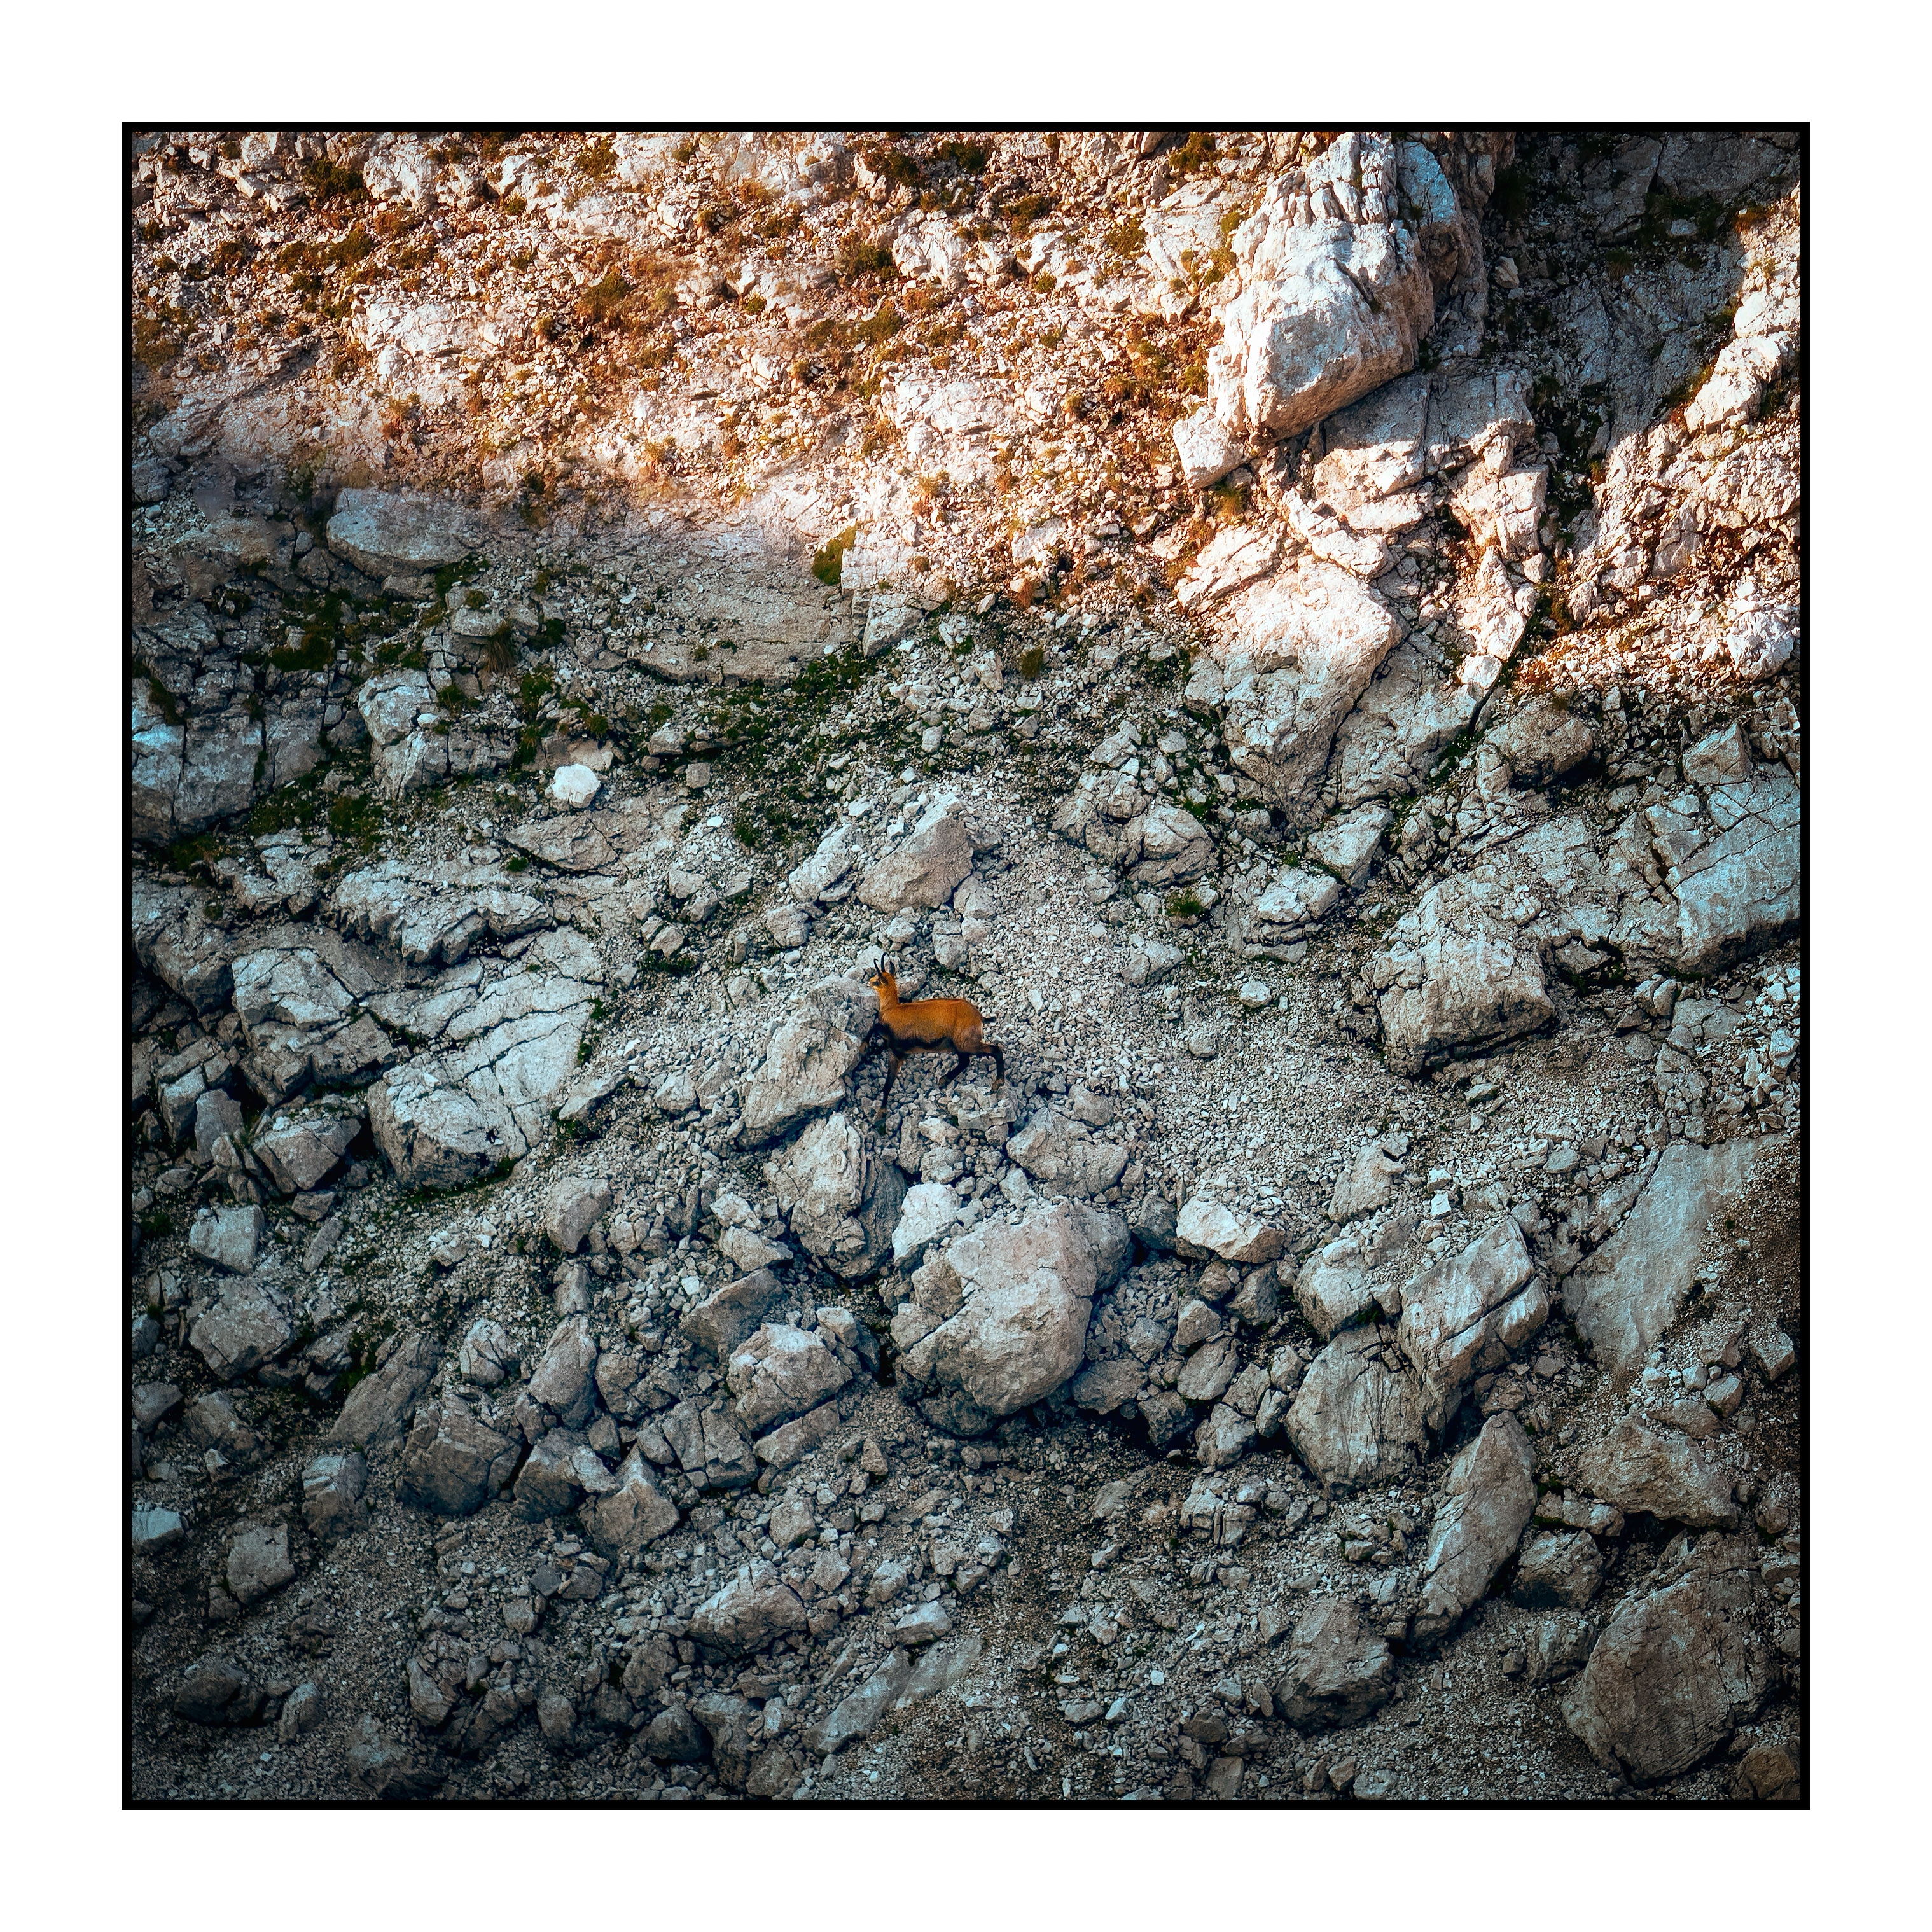
rock, wood, trunk, soil, terrain, material, austria, geology, at, ober sterreich, badischl, geological phenomenon